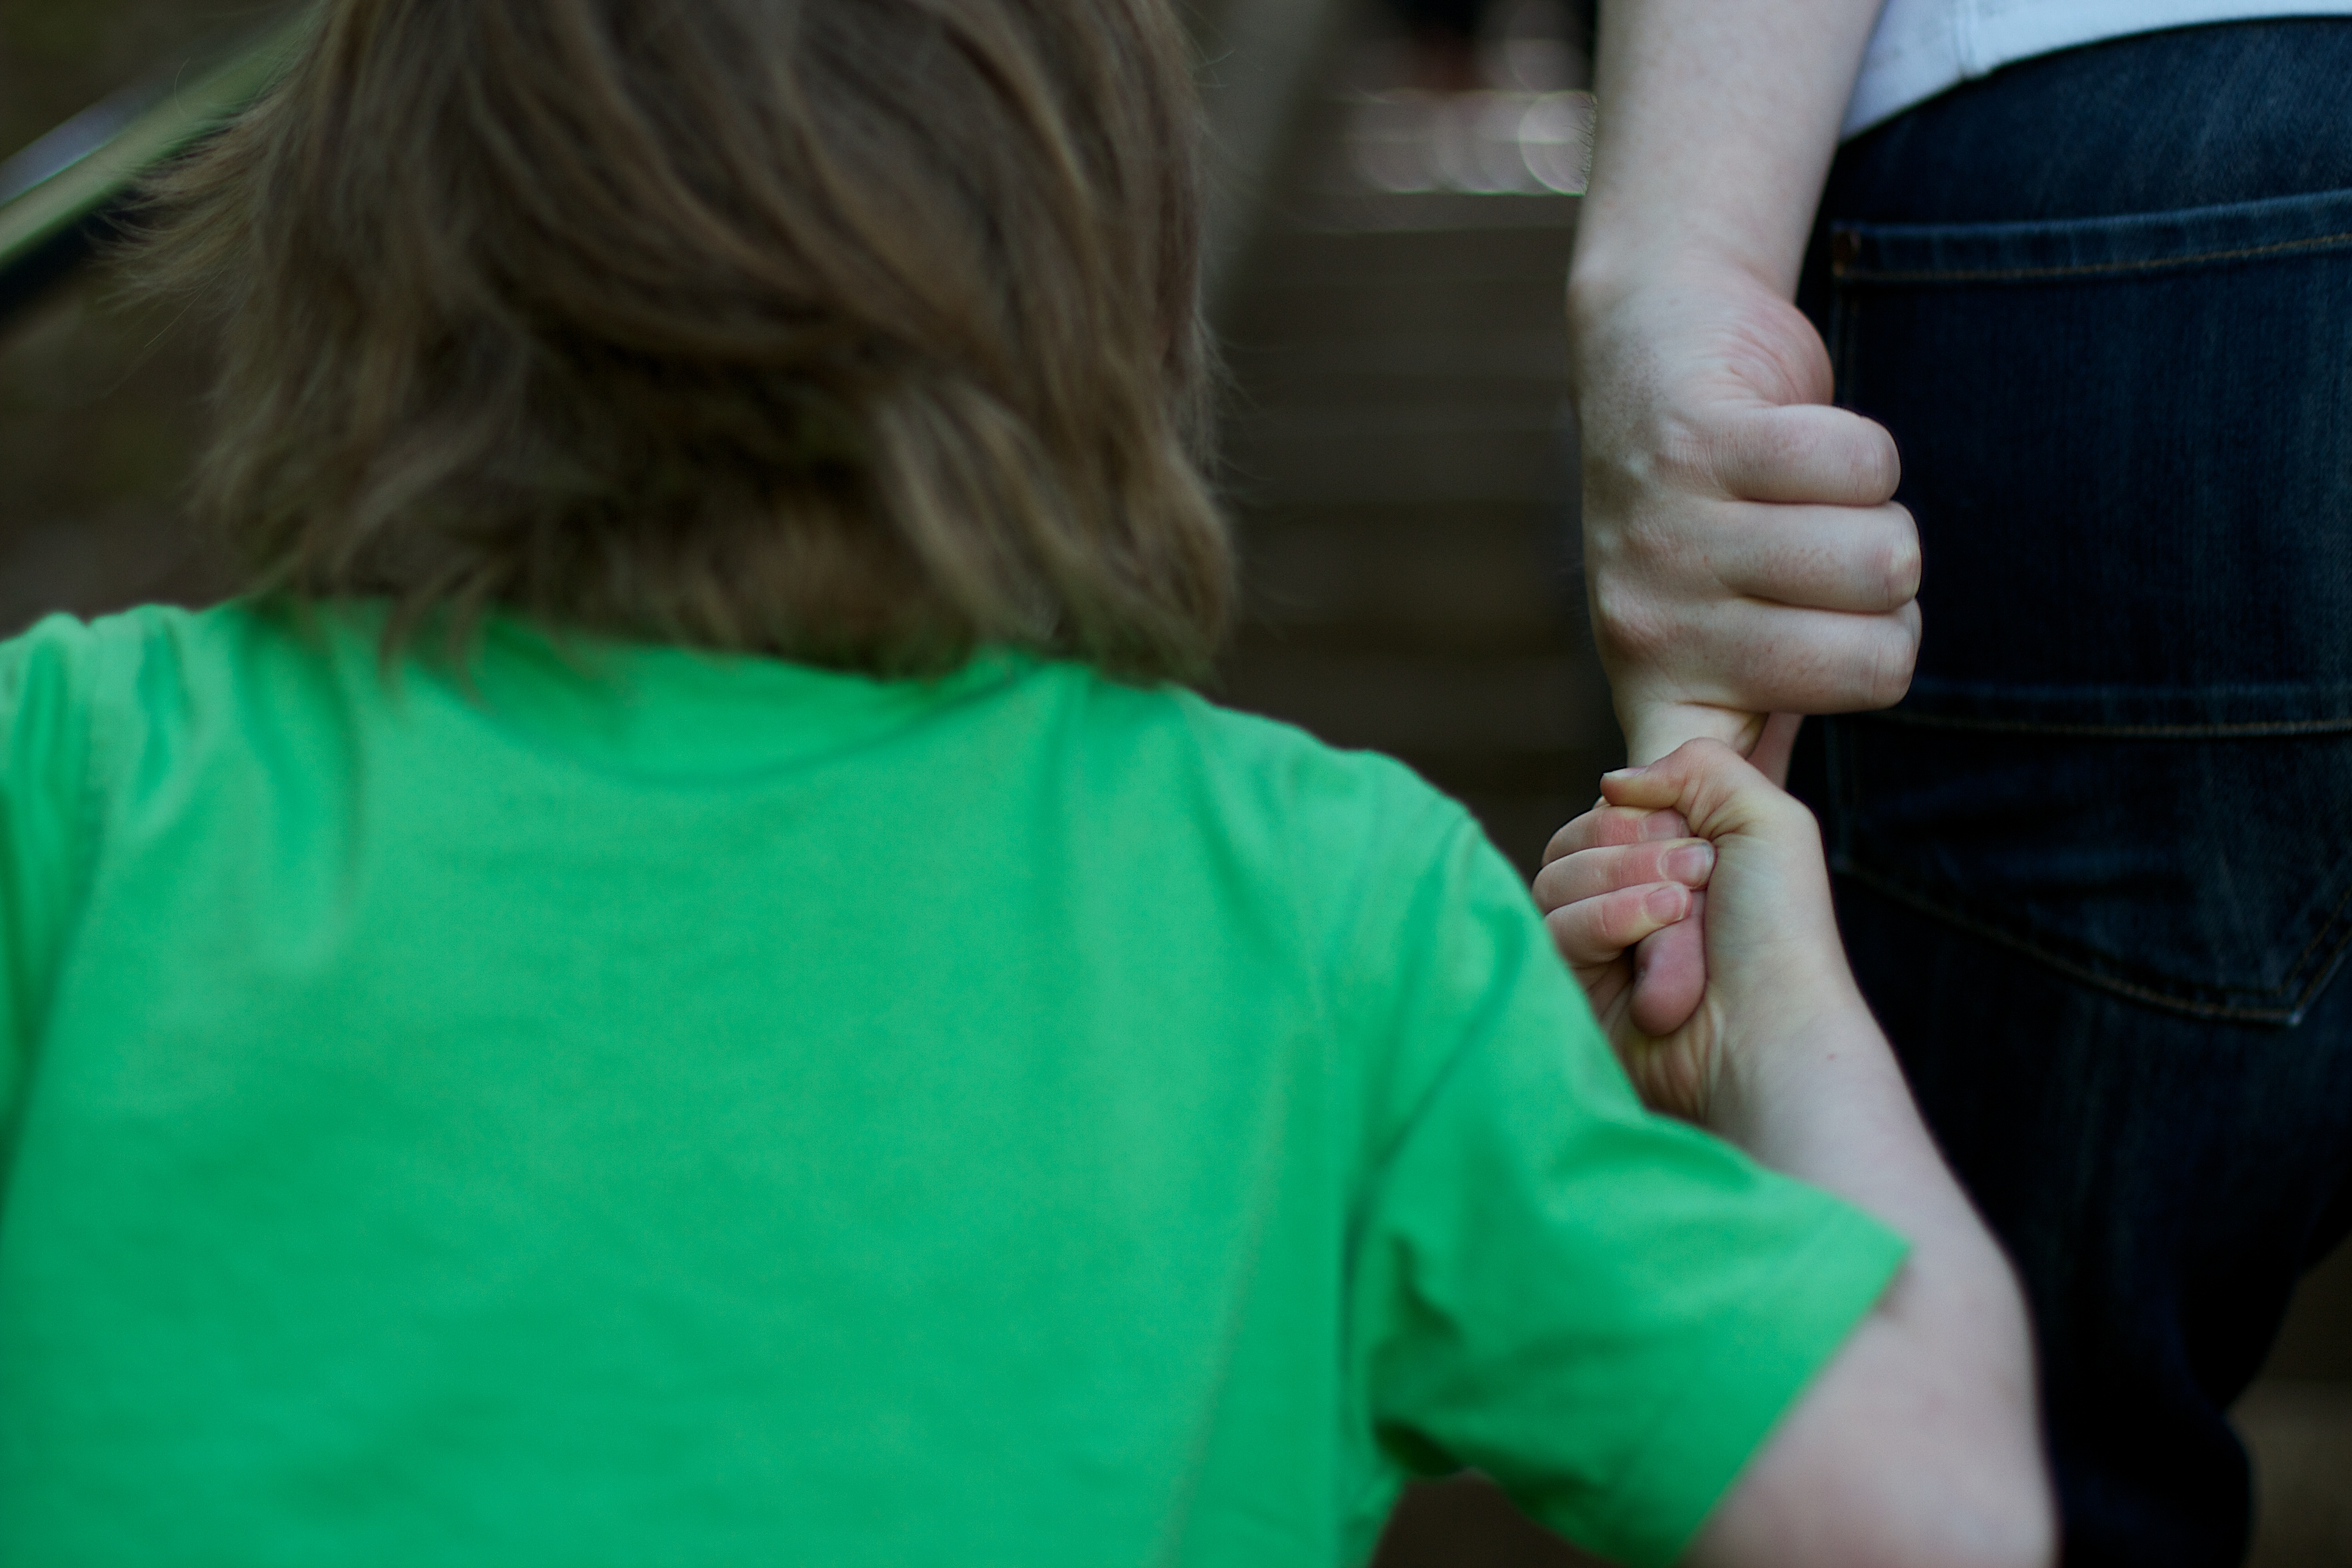
hand, man, person, child, interaction, sense